Roden Cutler

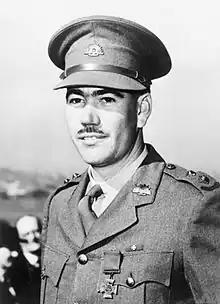

Sir Arthur Roden Cutler, (24 May 1916 – 21 February 2002) was an Australian diplomat, the longest-serving Governor of New South Wales and a recipient of the Victoria Cross, the highest award for gallantry "in the face of the enemy" that can be awarded to British and Commonwealth armed forces.